Kom El Deka

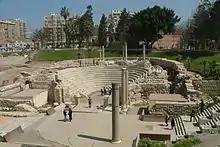
The Roman theatre

The theatre is a small Roman theatre used for various forms of entertainment. It was constructed in the 4th century and ran until the early 7th century, with a remodeling around 500. Its early use may have been for city council meetings as well as entertainment. Graffiti in the seats from the 6th century shows support for the Blue and Green factions, popular teams of charioteers, though the theatre was not large enough for racing. The exact forms of entertainment at the theatre are unknown, but there is evidence for musical performances and wrestling. After the construction of the academic complex, the theatre may have also hosted academic activities such as public orations and rhetorical speeches. The construction of the theatre is an extended hemicycle with raked auditorium seats. The seats are made of marble recycled from older structures. The walls and vestibule are made of limestone. At its top are a row of unmatched columns, recycled from other structures.